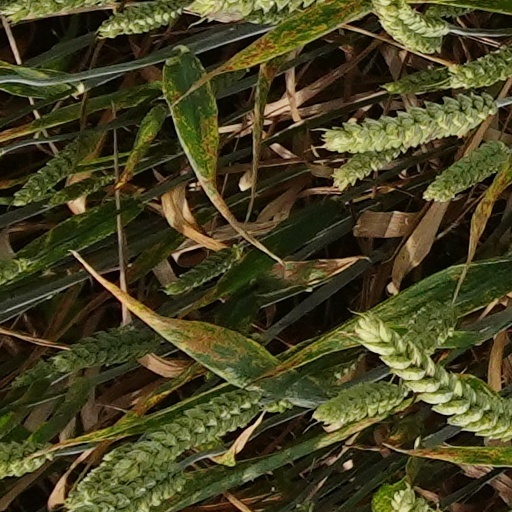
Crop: wheat